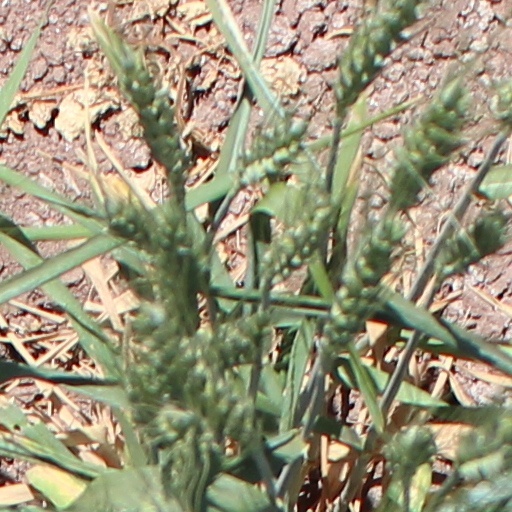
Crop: wheat